San Jerónimo, Baja Verapaz

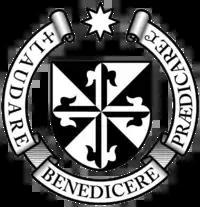
The Order of Preachers settled the Salamá doctrine in the 1550s.

After the conquest of the Verapaces by the Spanish, the Hacienda de San Jerónimo was created, in the care of Dominican priests; it is believed that friars Luis Cancer, Bartolomé de las Casas, Luis de Ladrada and Pedro Angulo, were the first newcomers to the Valley of San Jerónimo, as Friar Luis Cancer ordered the construction of the Church in the year 1537 and, in the same year in October, took the news to the capital of the Kingdom of Guatemala.